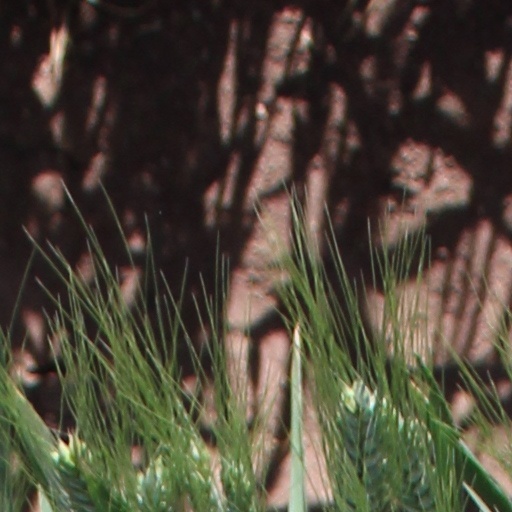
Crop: wheat